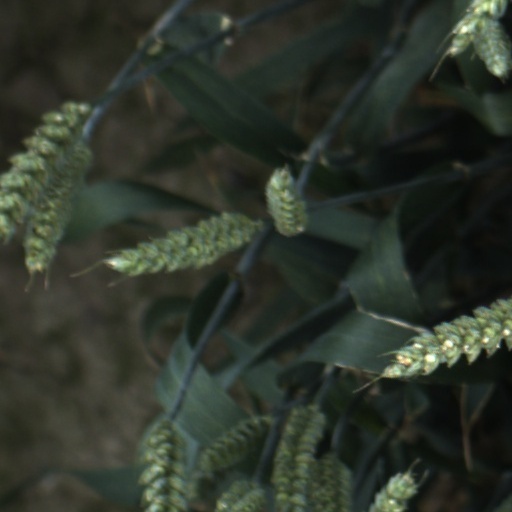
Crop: wheat